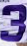
Number: 3